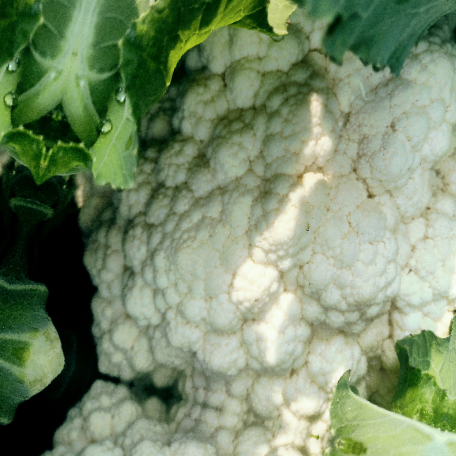
Label: Disease Free